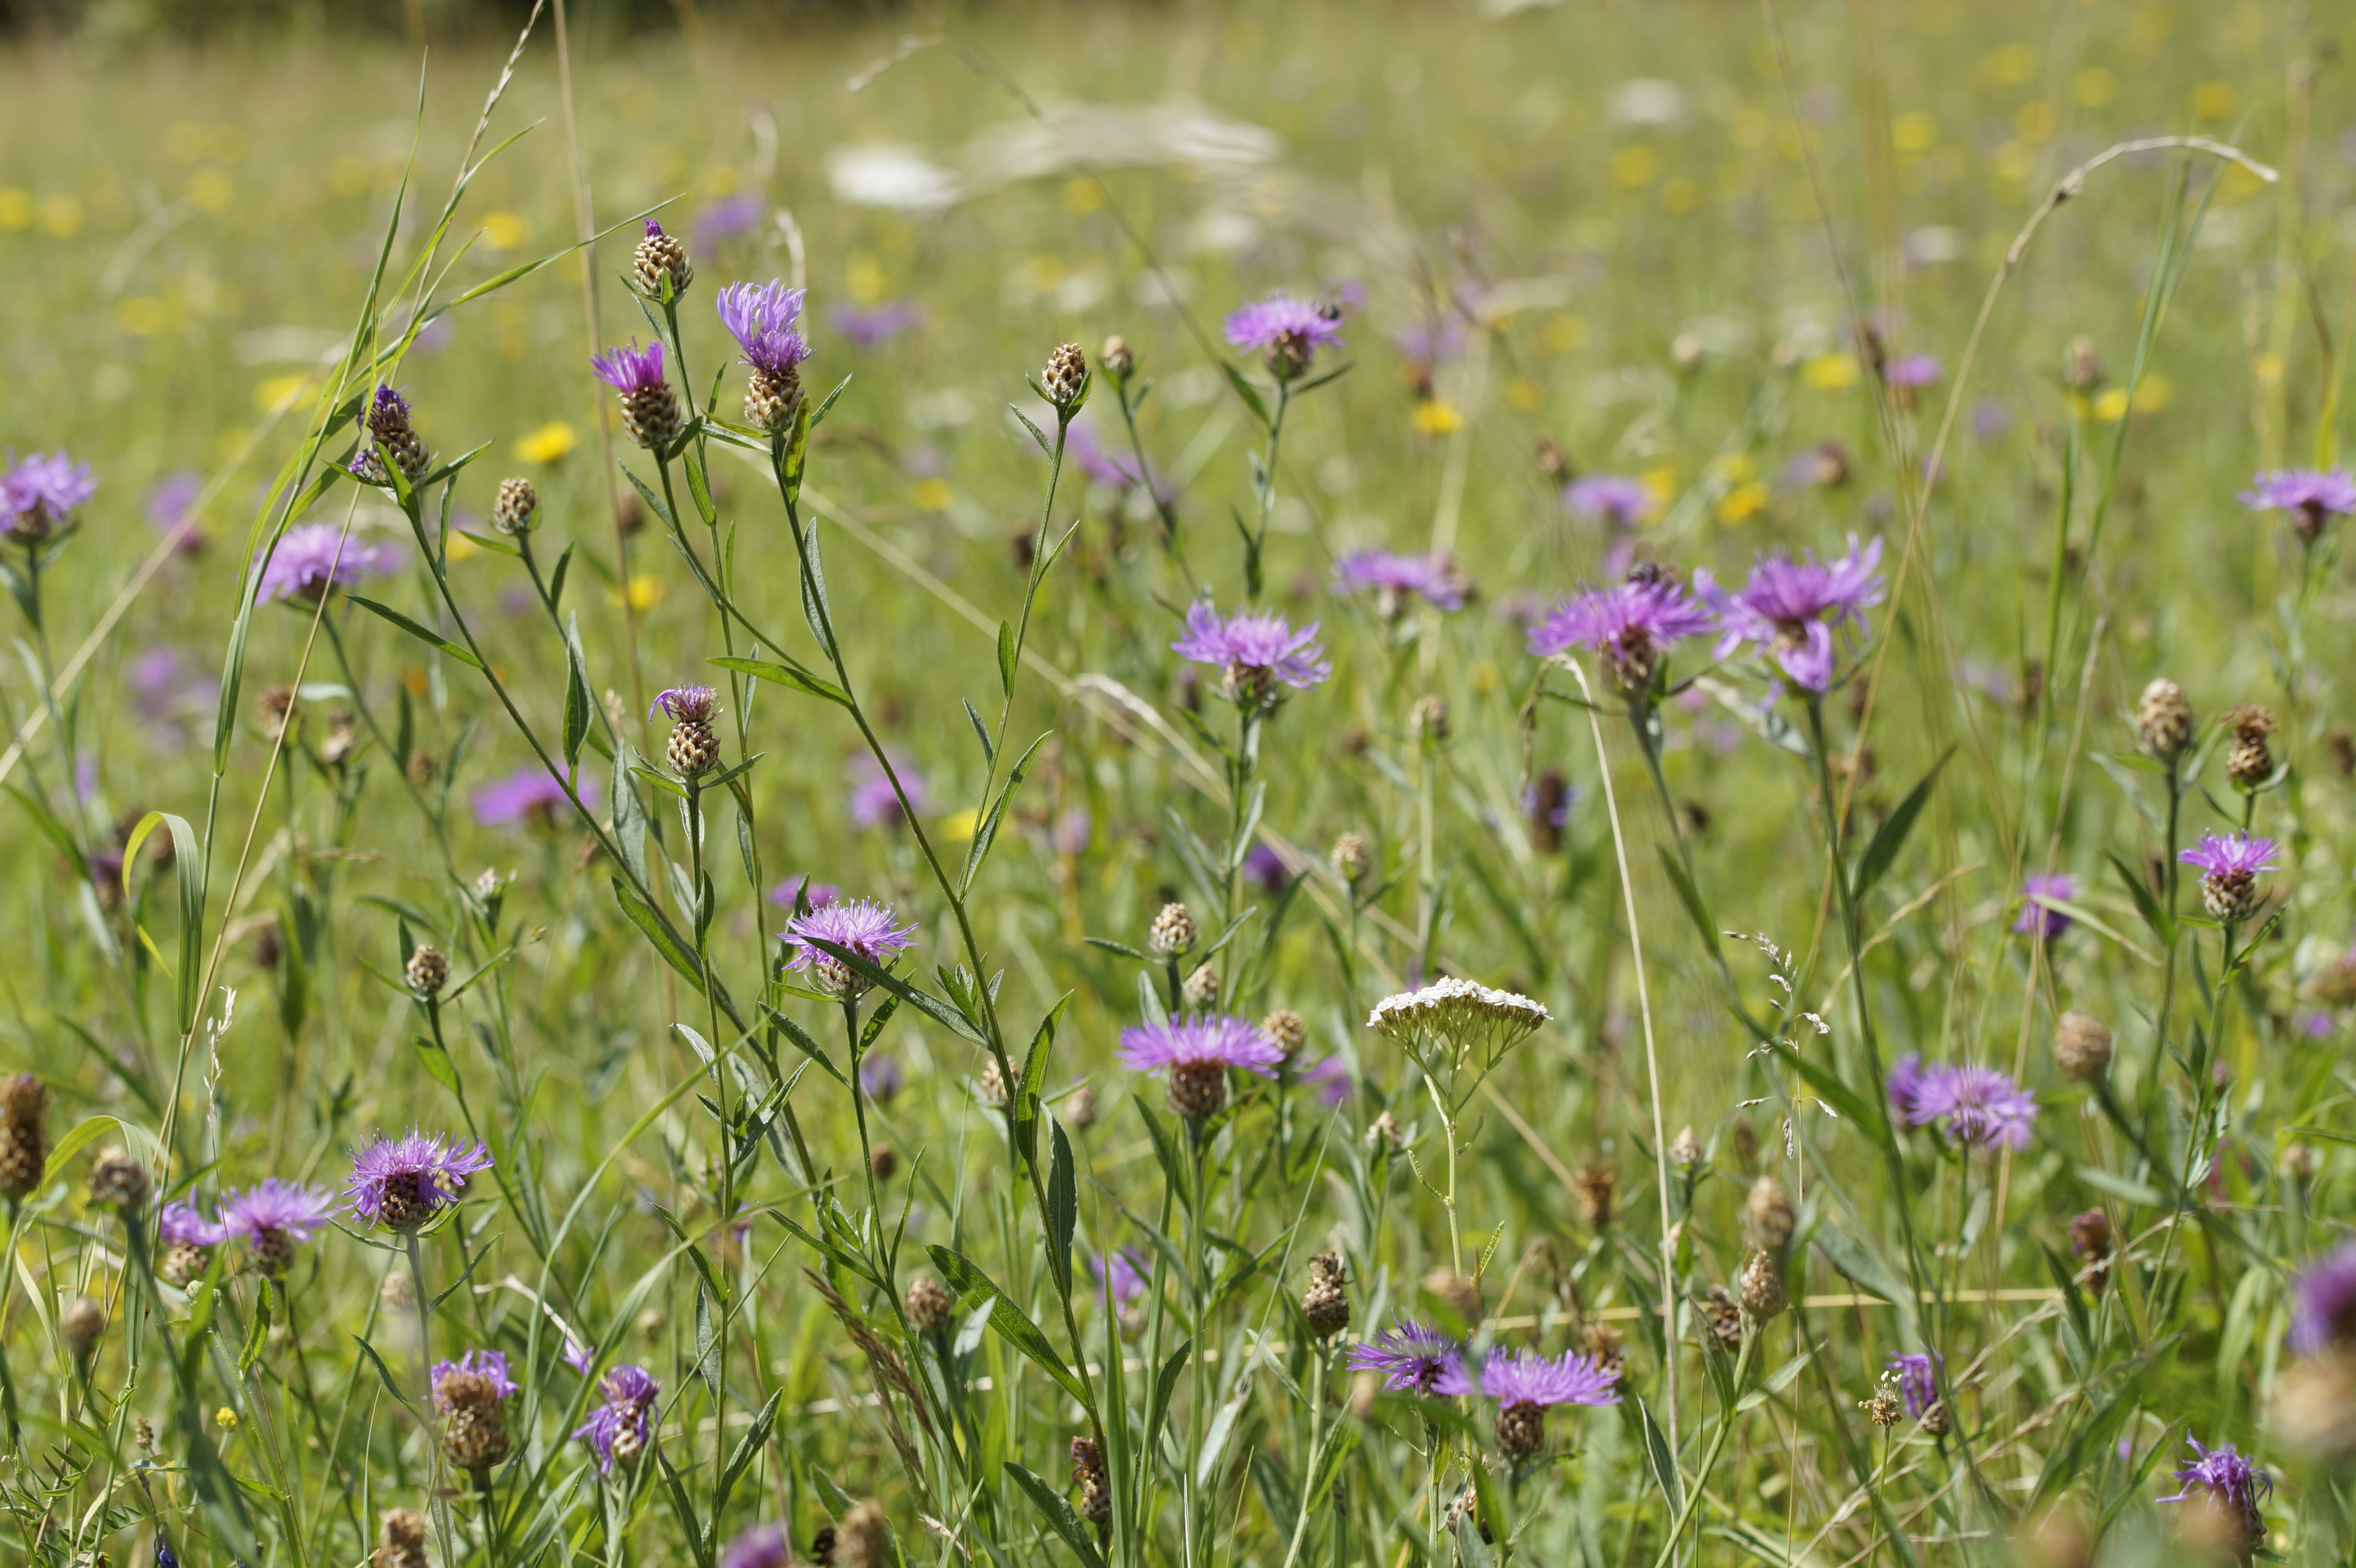
nature, grass, plant, field, lawn, meadow, prairie, flower, purple, bloom, summer, herb, crop, agriculture, flora, wildflower, flowers, wild flowers, grassland, germany, habitat, flower meadow, summer meadow, southern germany, flowering plant, bluets, natural environment, grass family, land plant